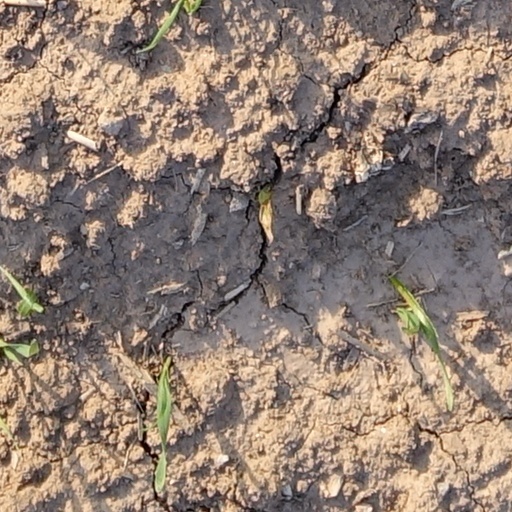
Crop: wheat